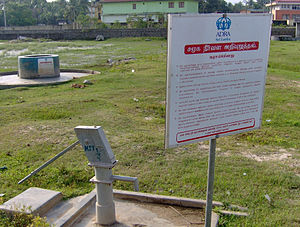
ADRA
Brønd til drikkevand i bygget med støtte fra ADRA efter ødelæggelserne ved Jordskælvet i Det Indiske Ocean 2004.
Adventist Development and Relief Agency, forkortet ADRA, er en international humanitær NGO styret af Syvende Dags Adventistkirken, der hjælper med udvikling for samfund og individuelle samt katastrofehåndtering. Organisationen blev grundlagt i 1956 og hovedkvarterer ligger i Silver Spring, Maryland, USA.